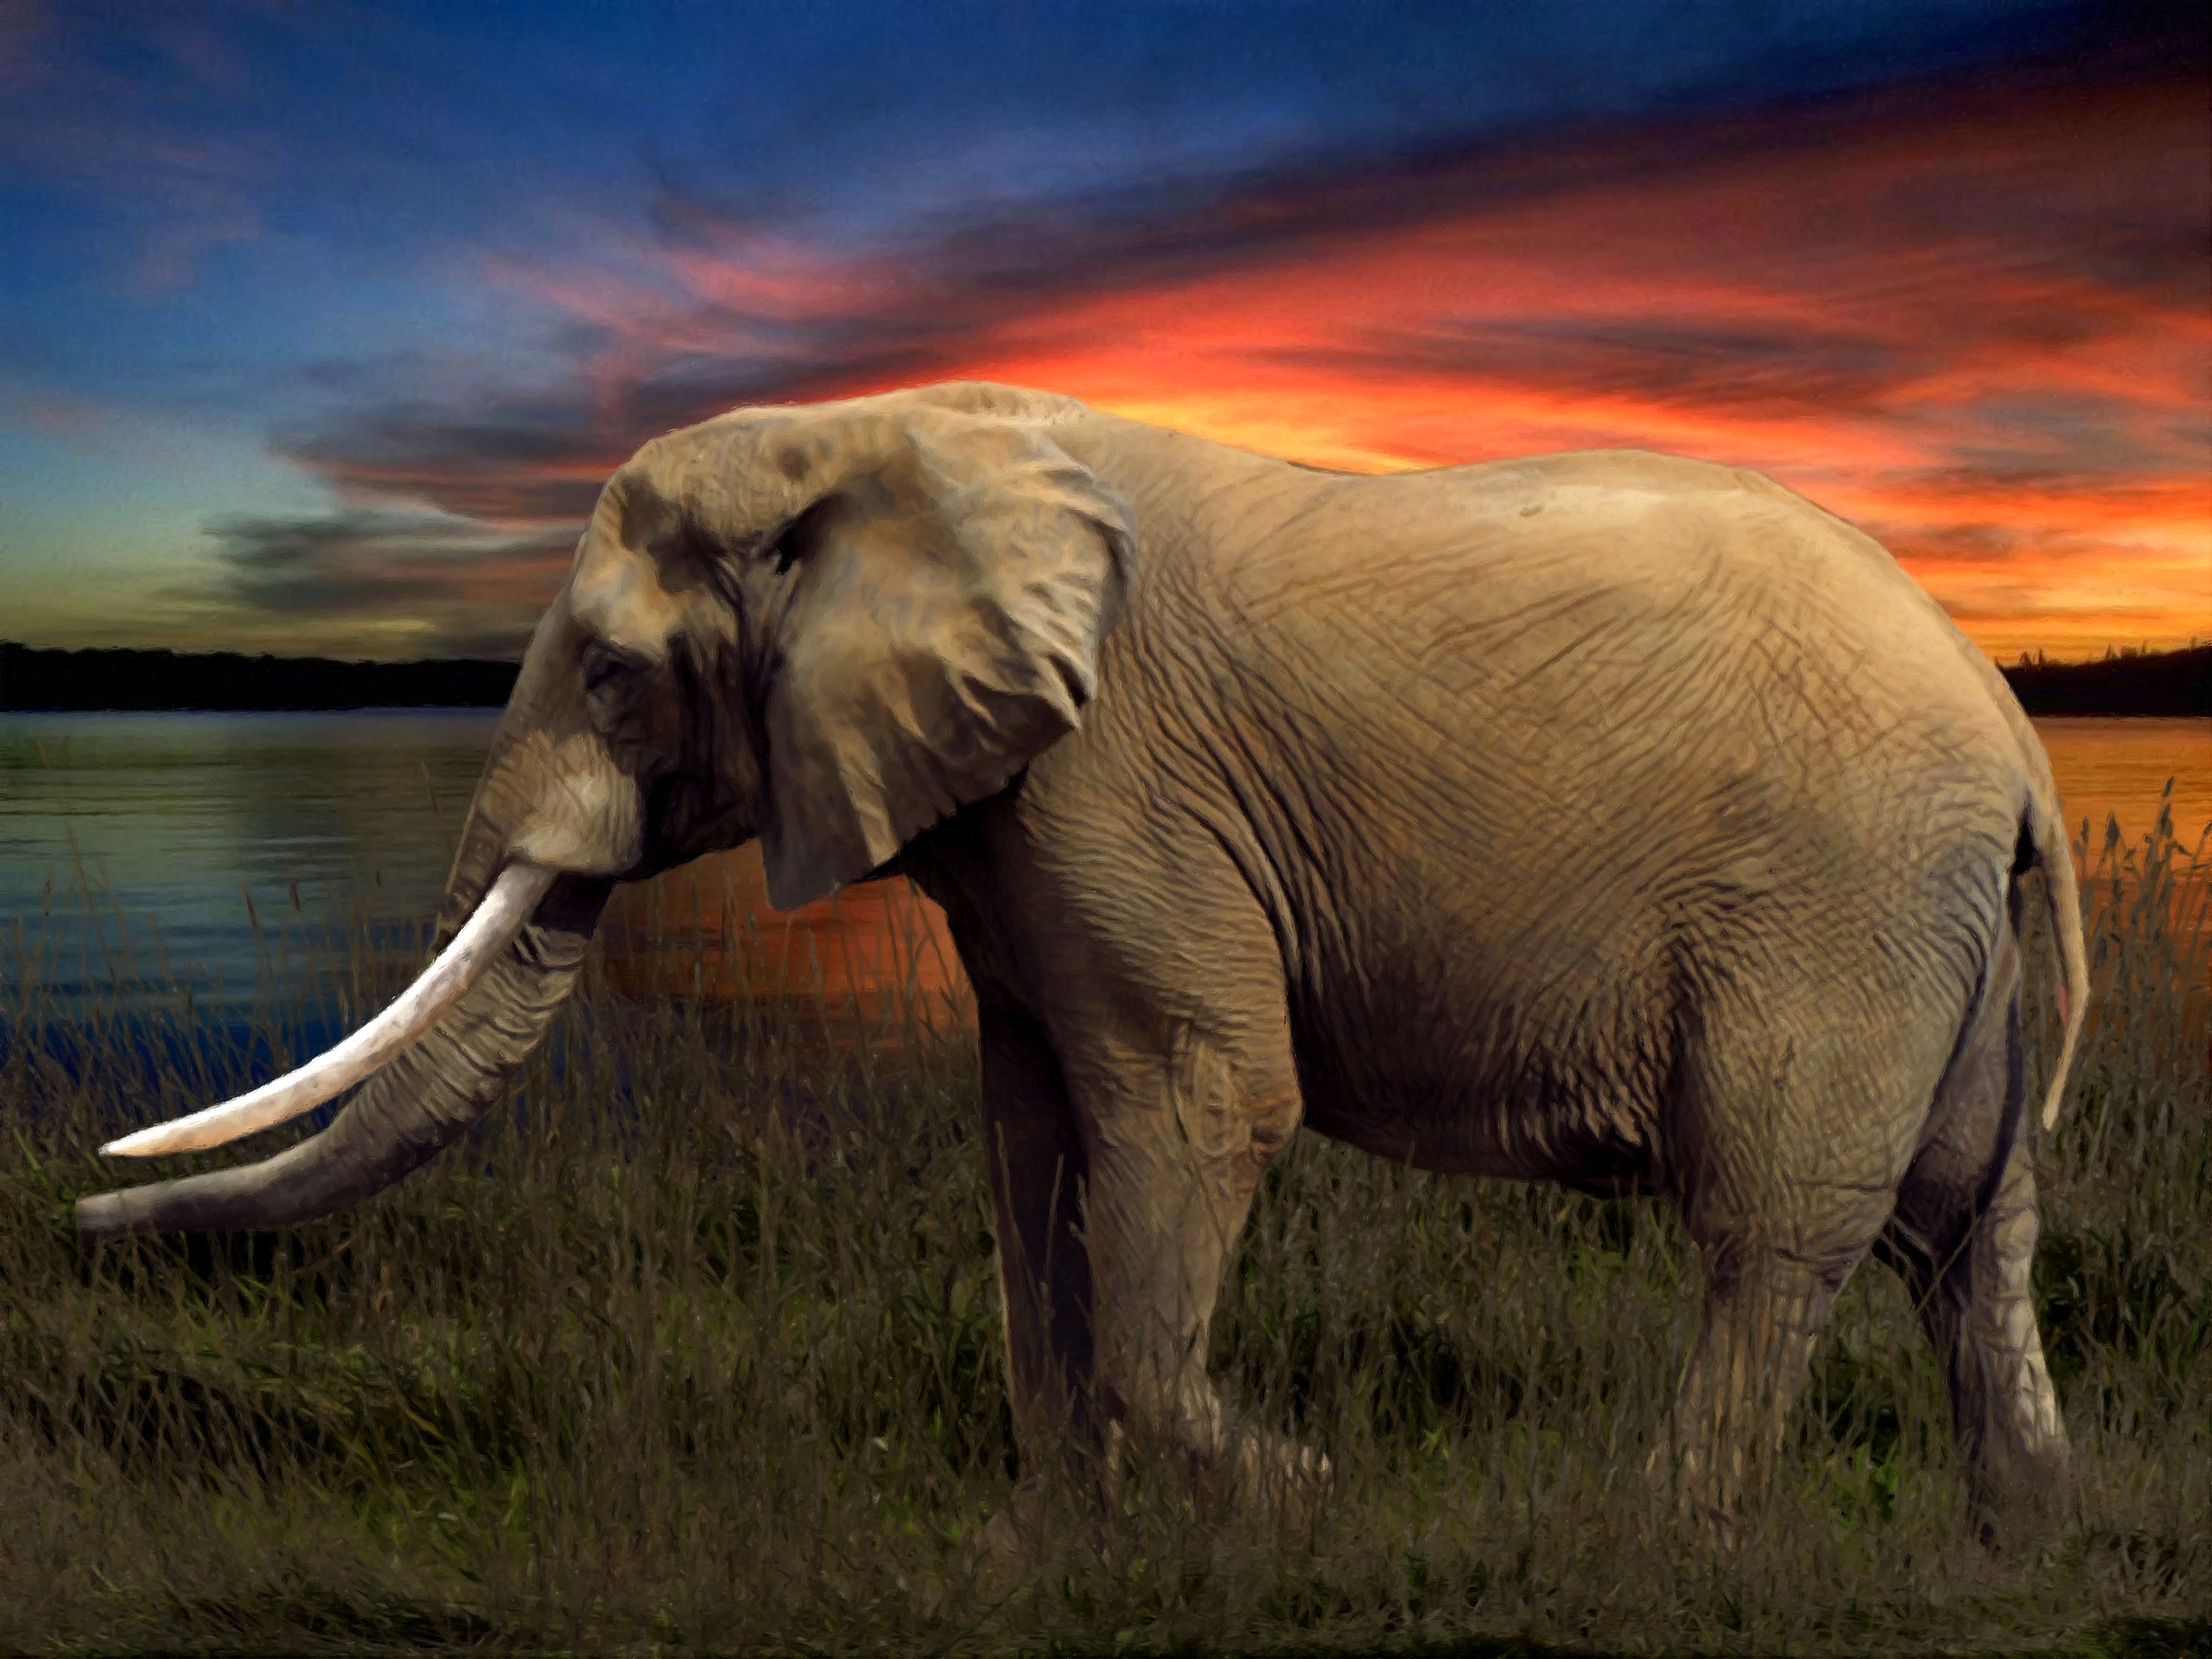
wildlife, herd, mammal, fauna, savanna, elephant, arrangement, savannah, grassland, safari, indian elephant, african elephant, elephants and mammoths